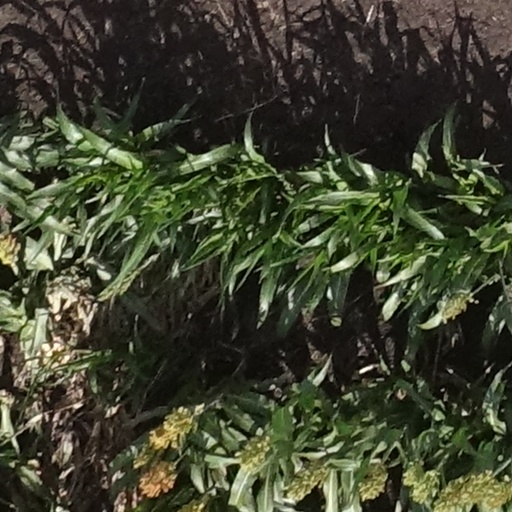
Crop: sorghum